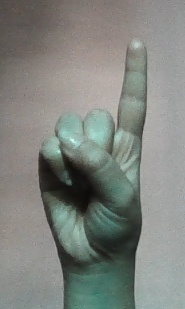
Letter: bb